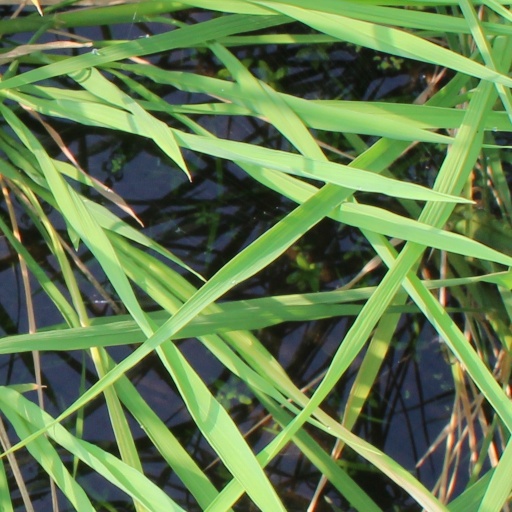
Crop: rice